Manor Farmhouse, Temple Guiting

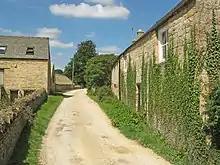
Track at Manor Farm

Temple Guiting Manor is an early 16th-century house at Temple Guiting, Gloucestershire, England. It is a Grade I listed building, and is in private ownership.